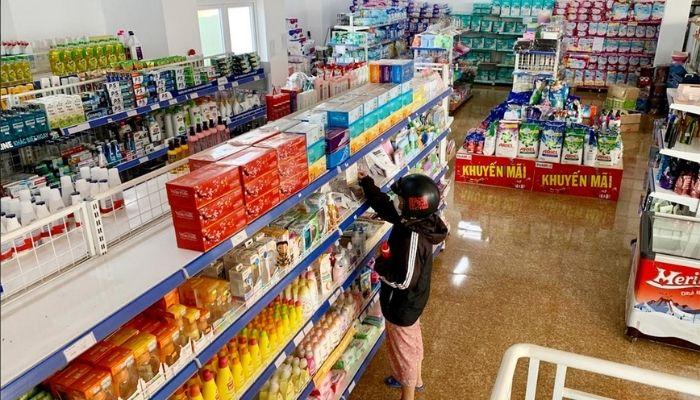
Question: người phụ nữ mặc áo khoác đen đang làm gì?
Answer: cô ấy đang mua đồ trong tiệm bách hóa